Home computer

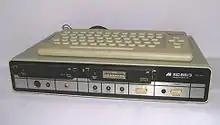
An East German KC 85/3 with its keyboard placed on top, released by VEB Mikroelektronik Mühlhausen 1986 and based on a Zilog Z80 clone

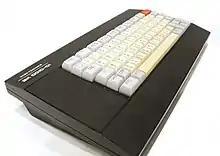
The Soviet Electronika BK0010.01 home computer was based on the К1801ВМ1 (Soviet LSI-11-compatible CPU) and was, basically, a variation of PDP-11.

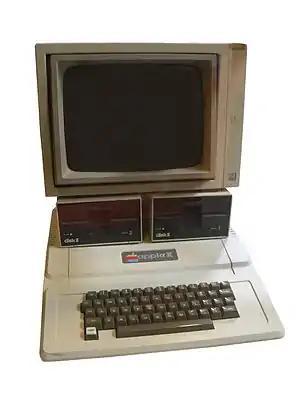
The 1977 Apple II with two Disk II disk drives and an Apple monitor

Many home computers were superficially similar. Most had a keyboard integrated into the same case as the motherboard, or, more frequently, a mainboard. While the expandable home computers appeared from the very start (the Apple II offered as many as seven expansion slots) as the whole segment was generally aimed downmarket, few offers were priced or positioned high enough to allow for such expandability. Some systems have only one expansion port, often realized in the form of cumbersome "sidecar" systems, such as on the TI-99/4, or required finicky and unwieldy ribbon cables to connect the expansion modules.